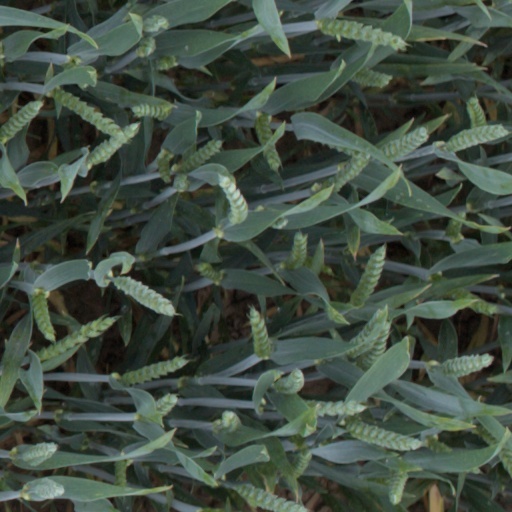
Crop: wheat